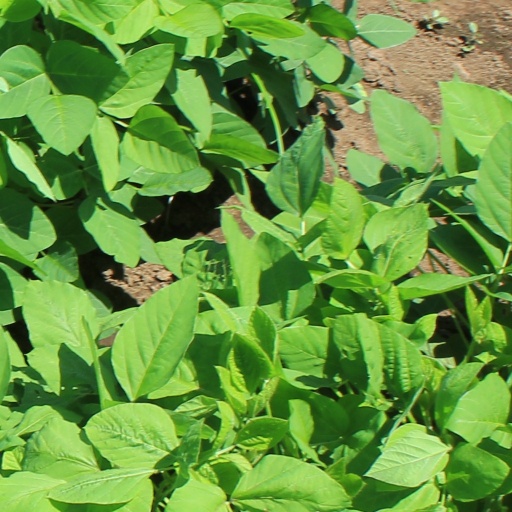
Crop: soybean